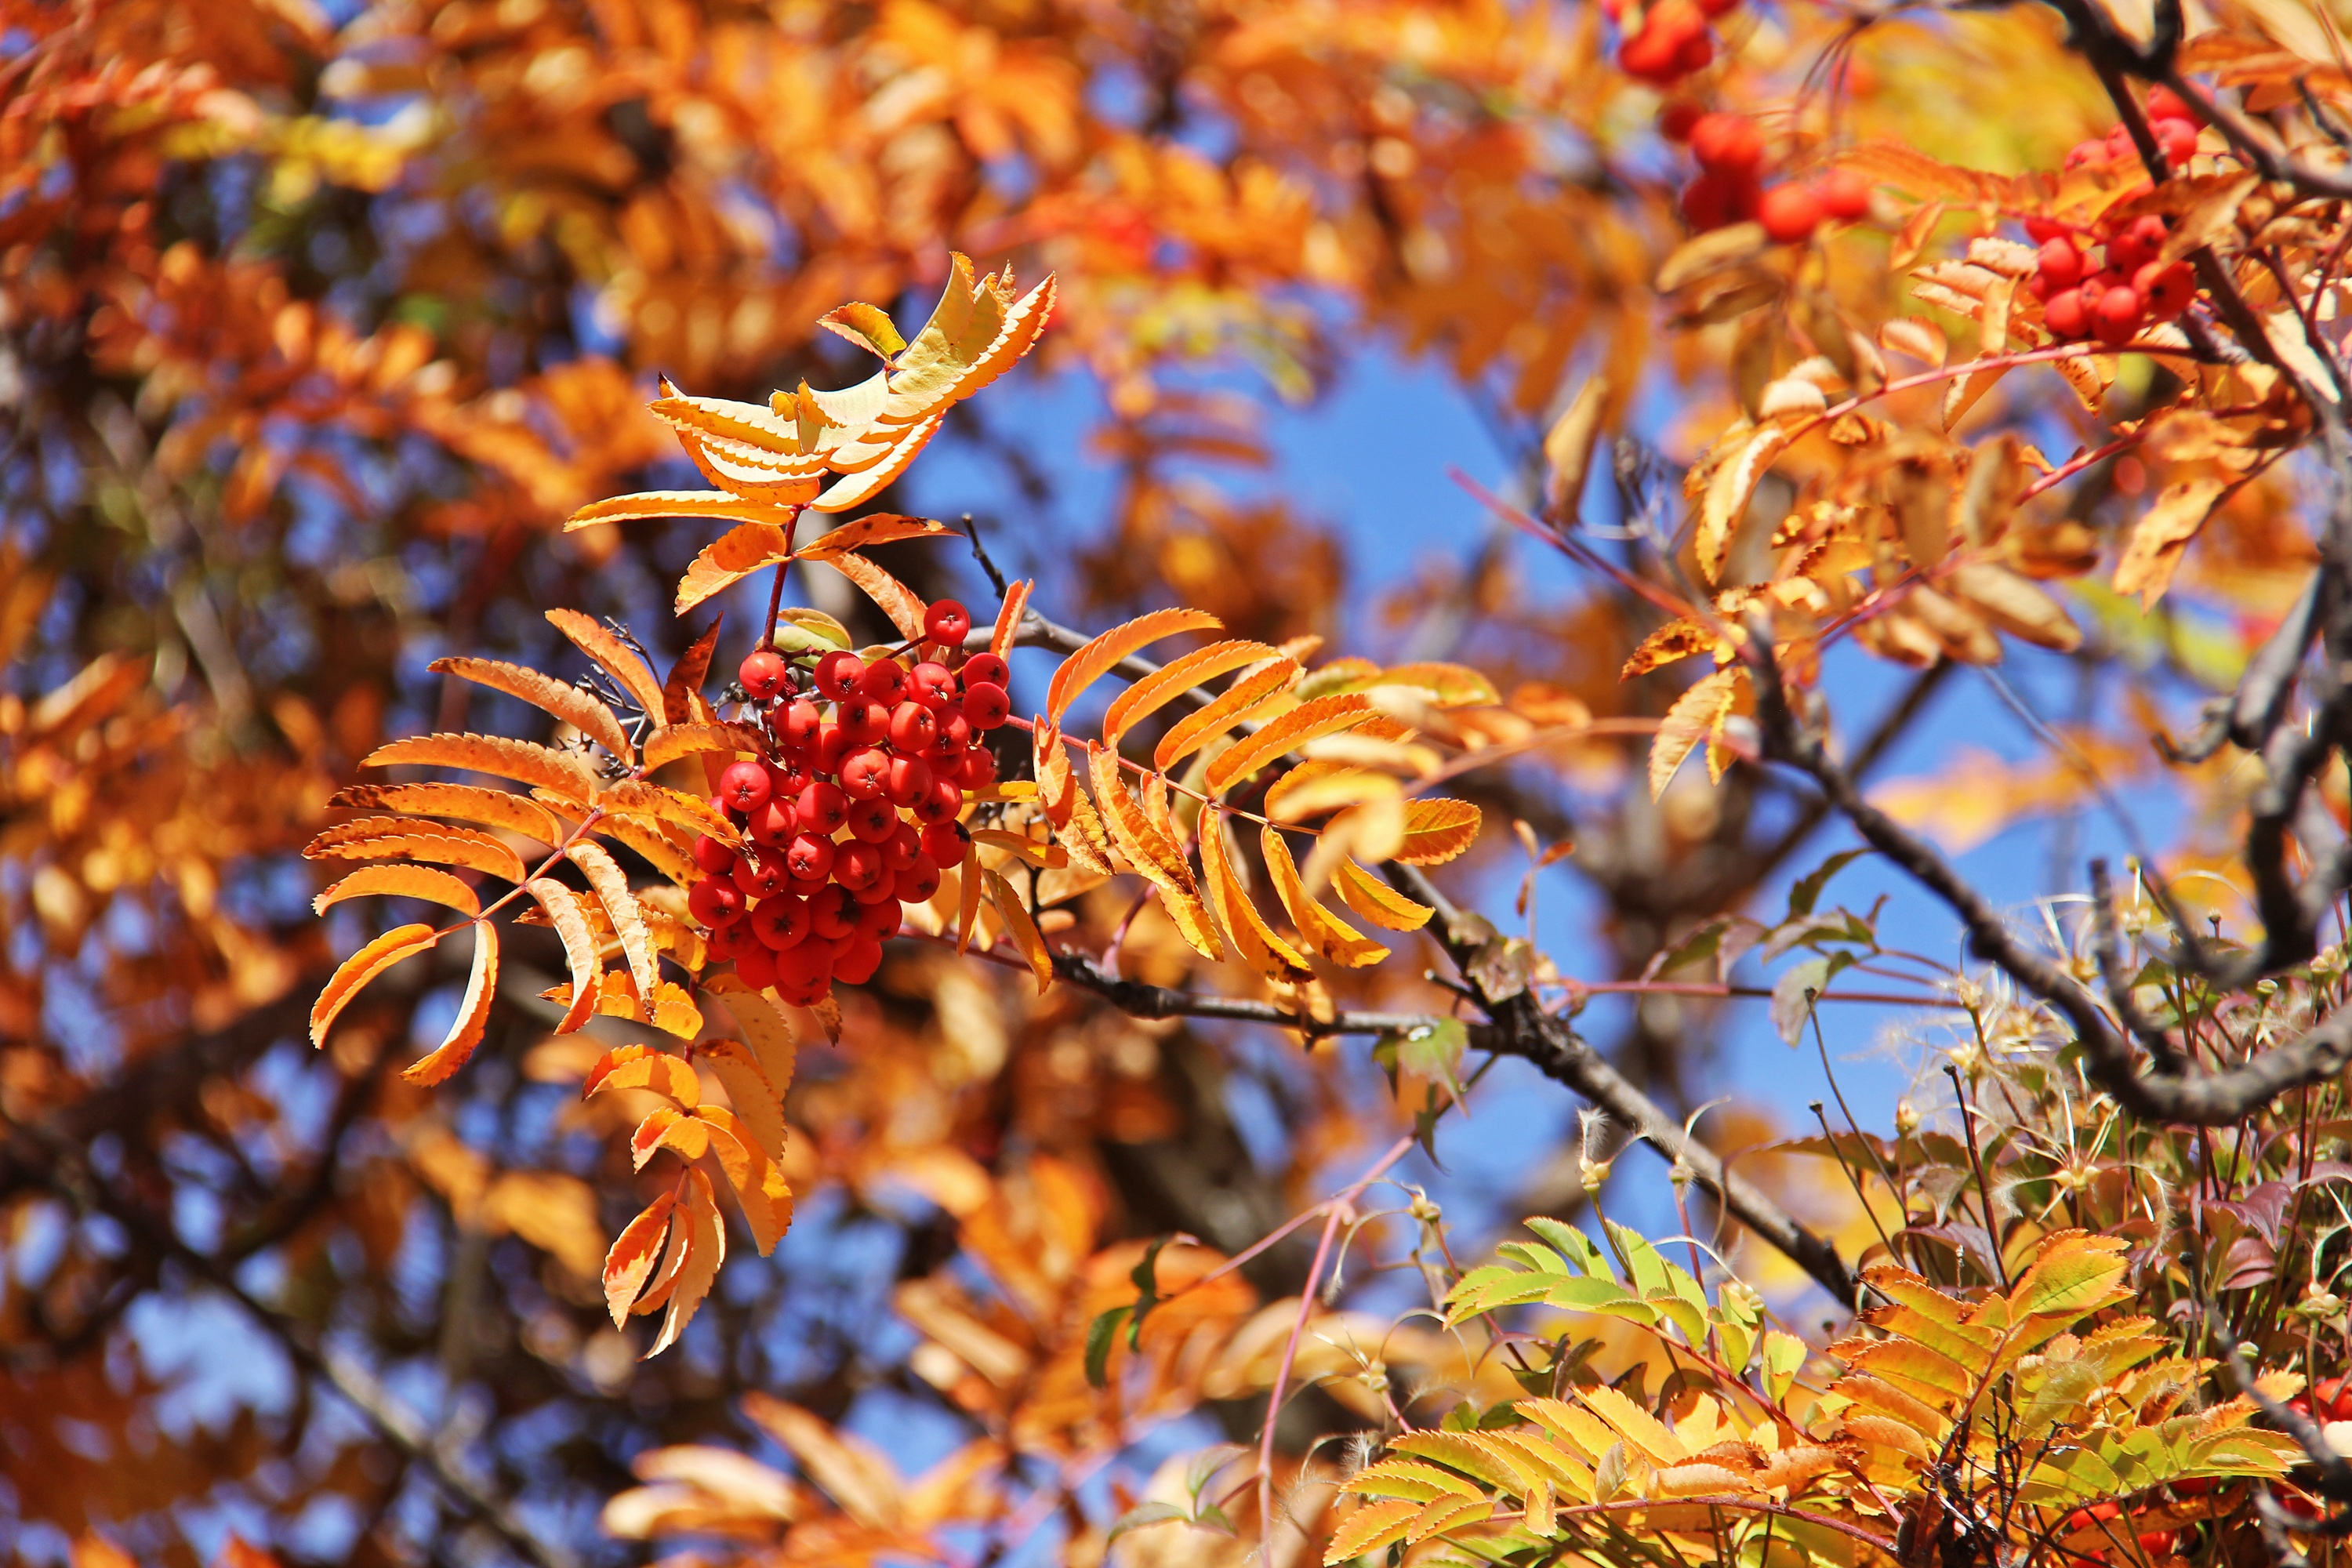
tree, nature, branch, cold, plant, sunlight, leaf, fall, flower, autumn, botany, historic, colorful, flora, season, wildflower, colors, shrub, new zealand, beauty, amazing, beautiful, famous, habitat, arrowtown, autumn leaves, popular, macro photography, flowering plant, land plant